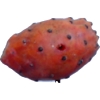
Label: cactus_fruit_red